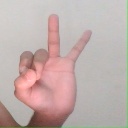
अक्षर: ण